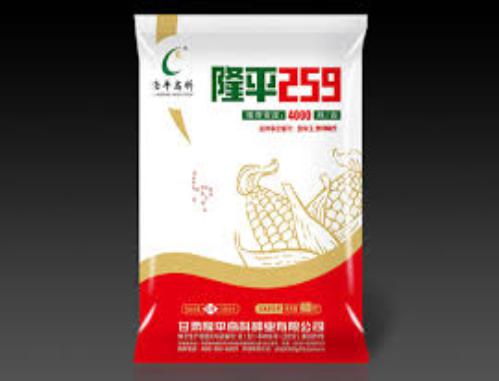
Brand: longping
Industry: Others